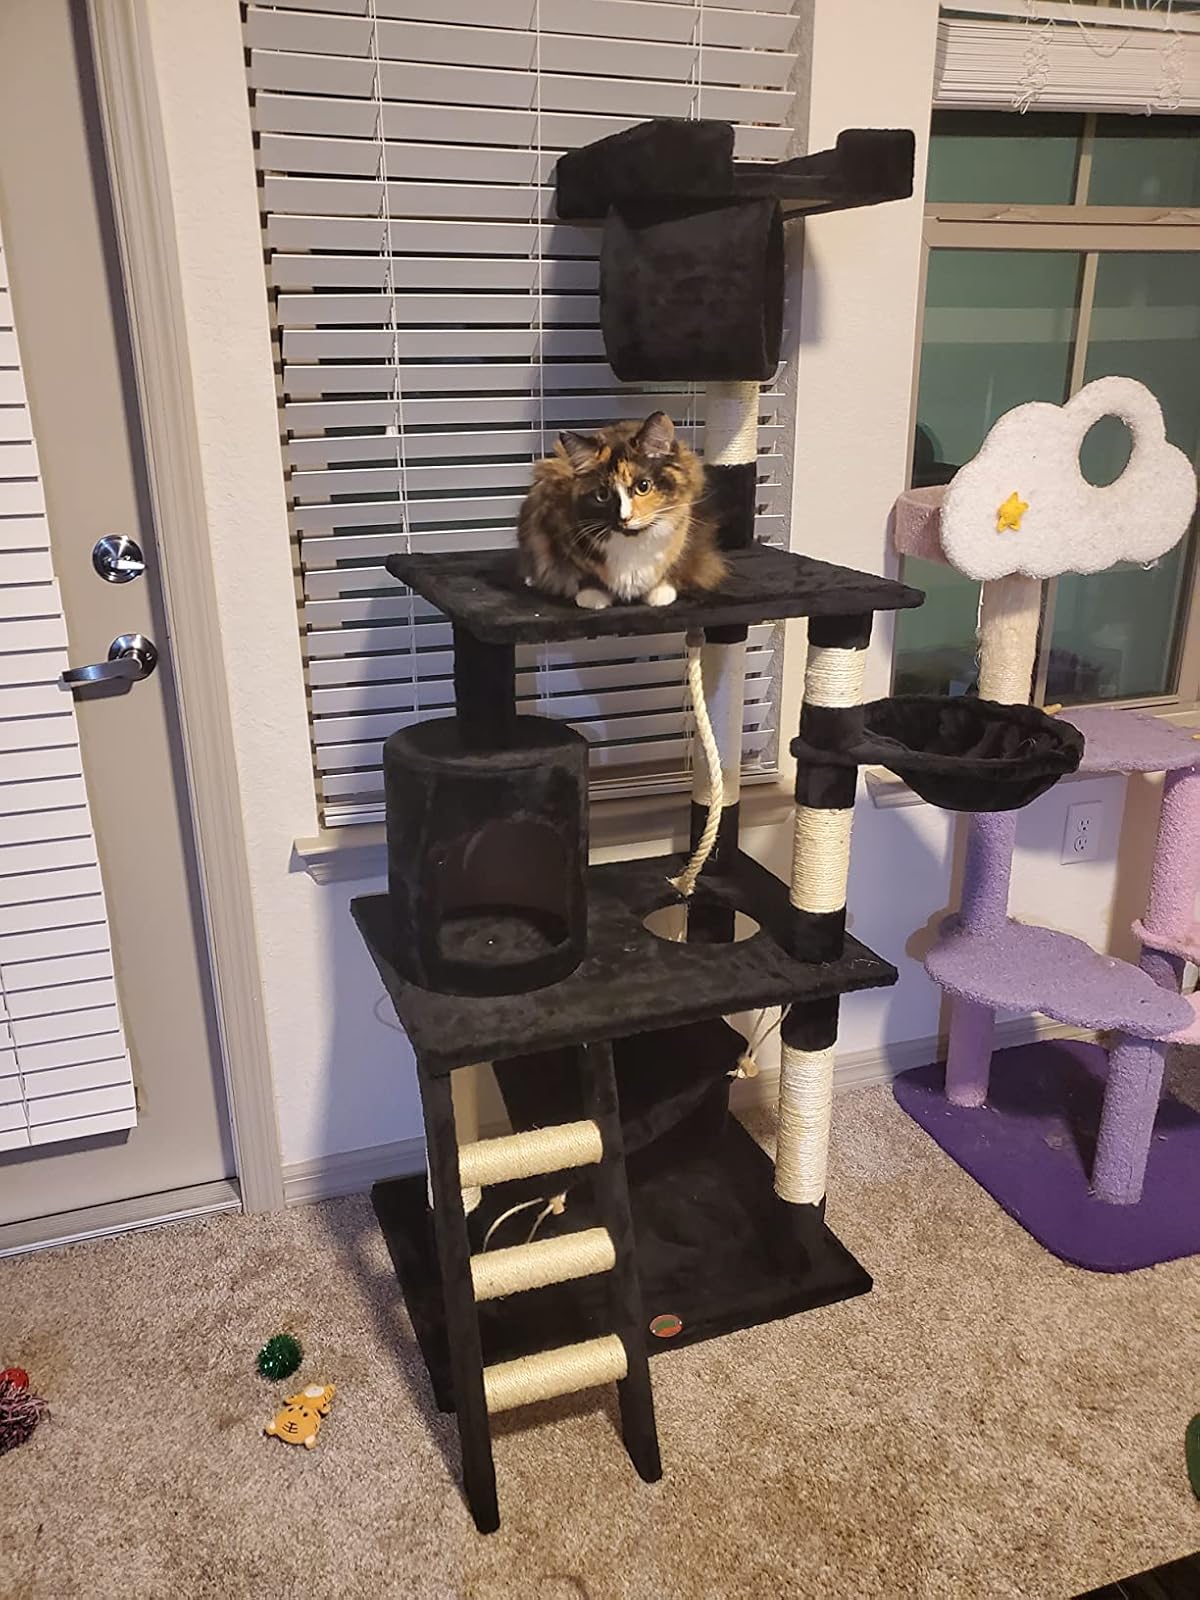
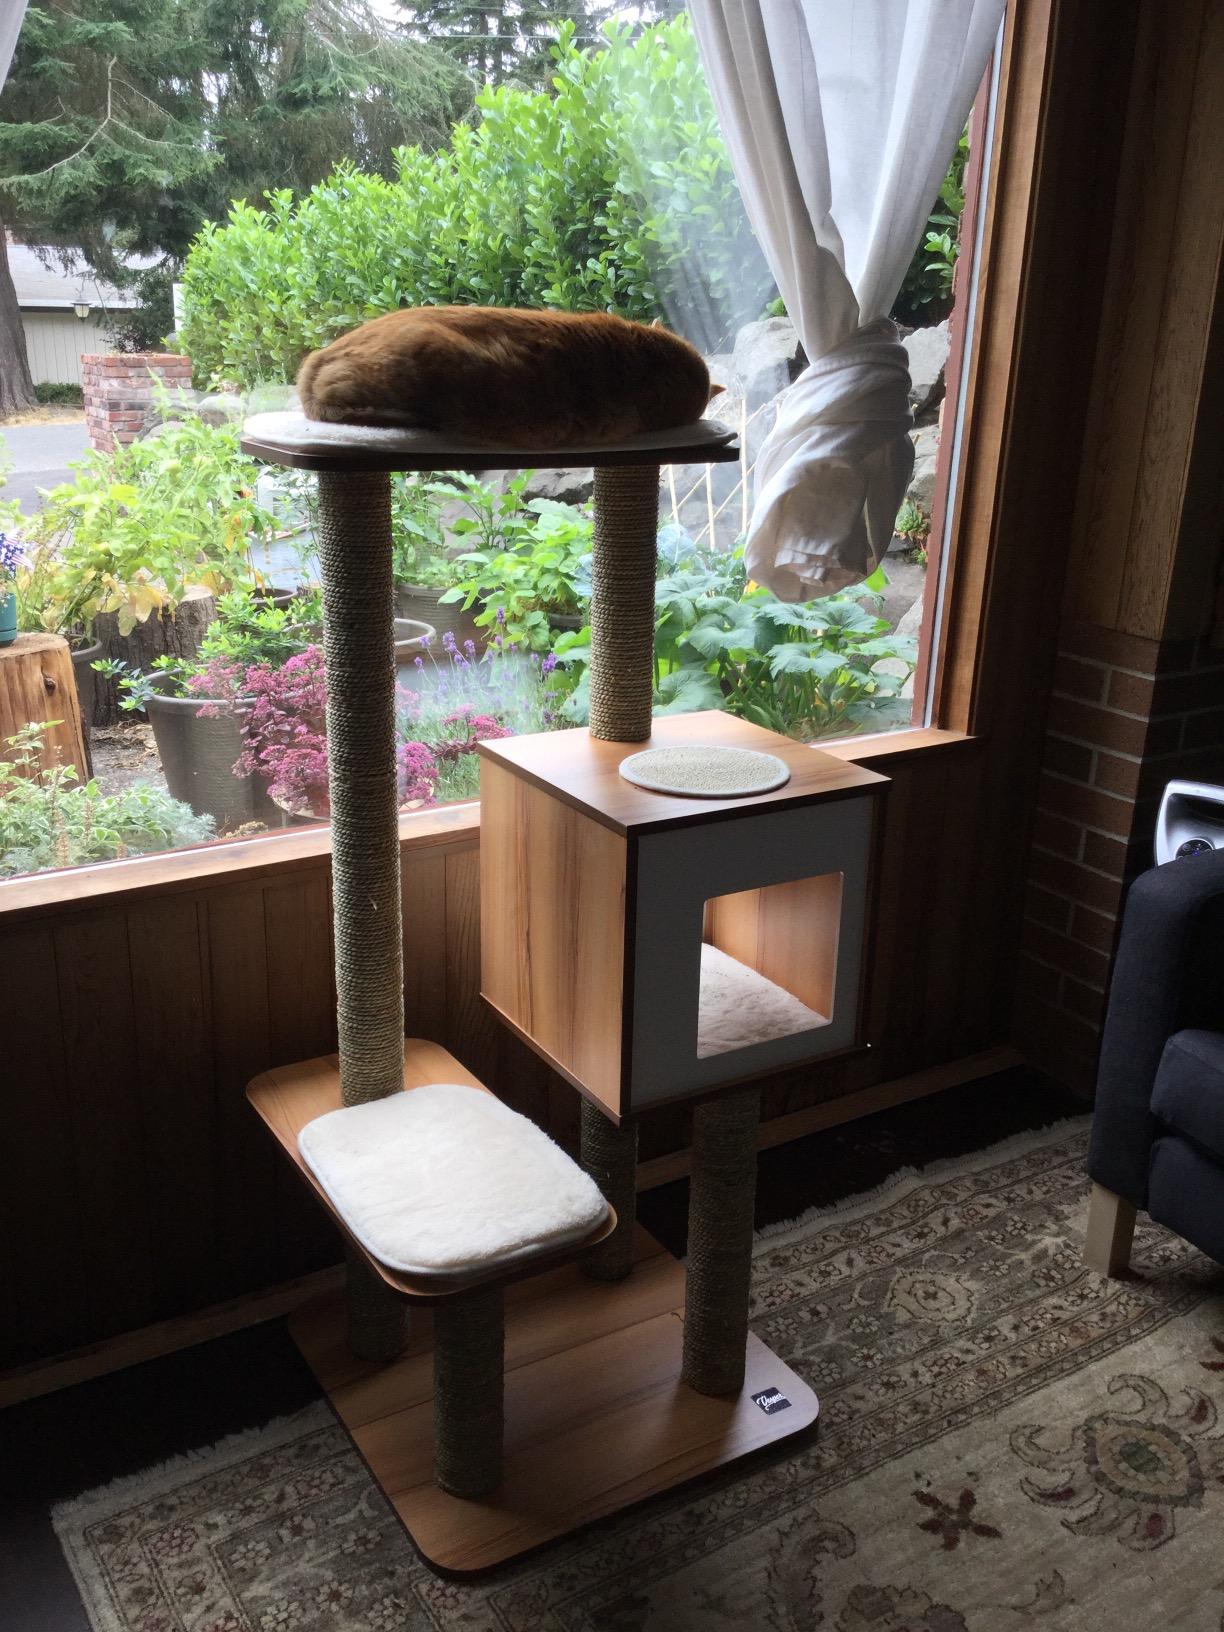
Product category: items_cat tree
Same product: no